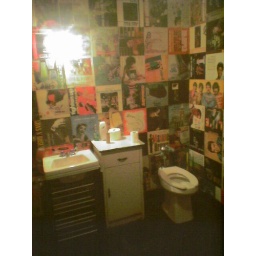
The walls in the men's bathroom at Record Exchange on Hampton in St. Louis.